Regions of Queensland

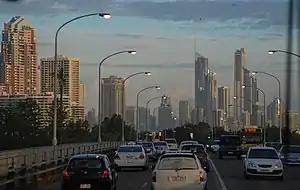
The Gold Coast

South East Queensland is commonly considered to be a single region. It contains two statistical regions listed above, Brisbane and Moreton. The region has a population of 3,500,000 people, or 72% of the state's population. The area contains Brisbane, the state's capital city, as well as the Logan City, Gold Coast, Sunshine Coast, Ipswich and the Lockyer Valley. The region is the major administrative and commercial centre and focus of tourism within Queensland.